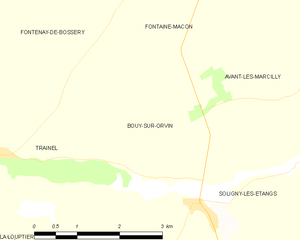
Carte des communes françaises: Bouy-sur-Orvin